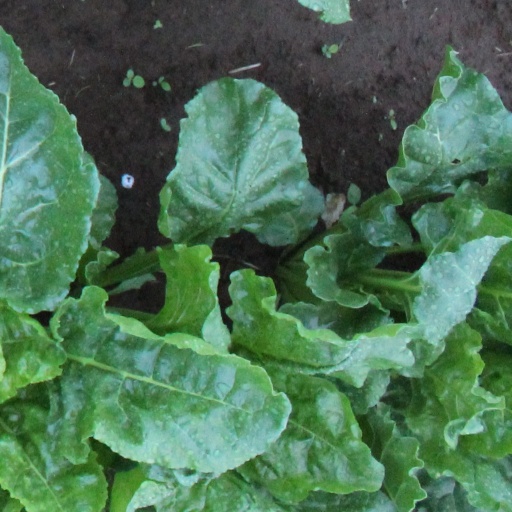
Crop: sugar beet